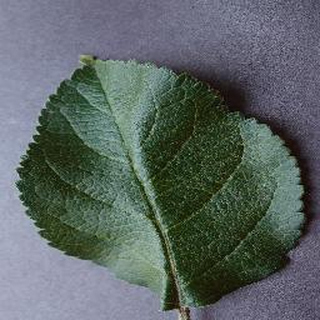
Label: healthy_apple